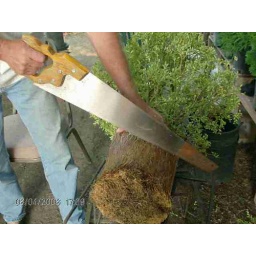
Using an old hand saw I cut the root mass about four inches below the base of the tree